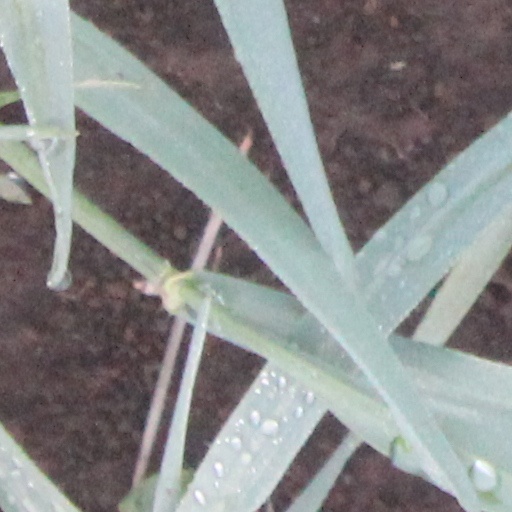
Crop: wheat